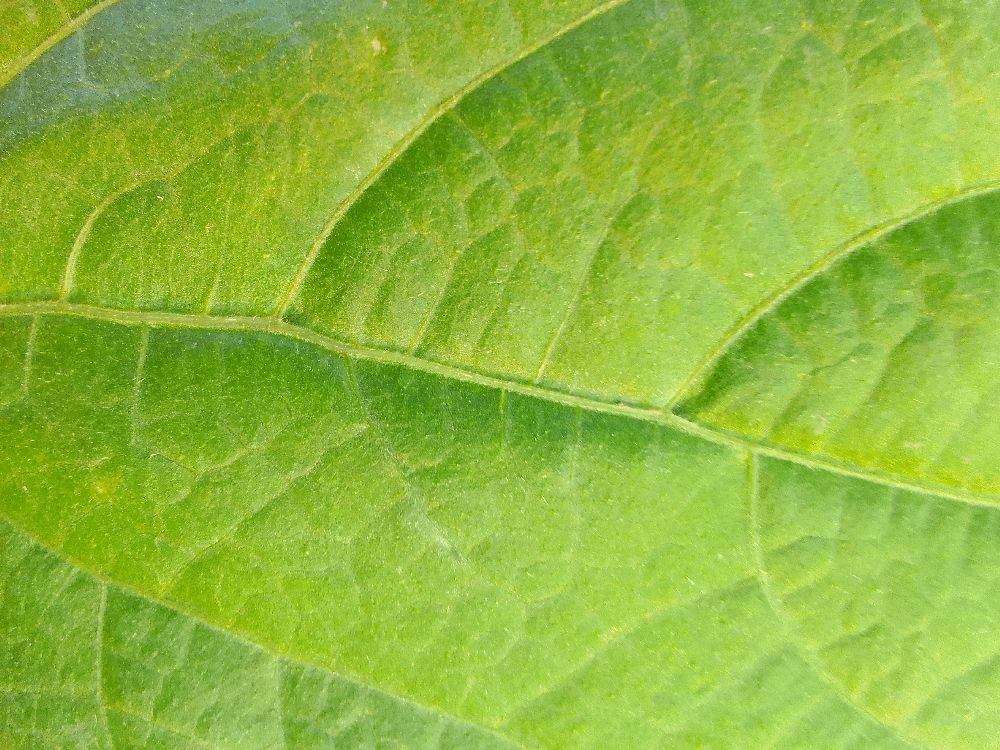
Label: healthy